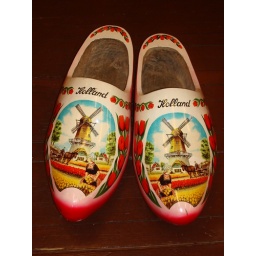
Giant wooden shoes in the gift shop at Dam Square